Dinas Emrys

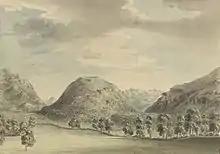
Dinas Emrys, from Pennant's "A tour in Wales", 1778

Little remains of the structures that once stood on the hill. Such remains as are visible today, including three series of ramparts and other walls and some foundations, mostly date to the Middle Ages. Archaeologist H. N. Savory described the fortifications as consisting of stone walls between thick, which exploited every irregularity in the rocky hill-top, enclosing an irregular area of about a in size. The original means of access was by a steep path on the western side of the hillfort. The present entrance from the north-east is a later addition.